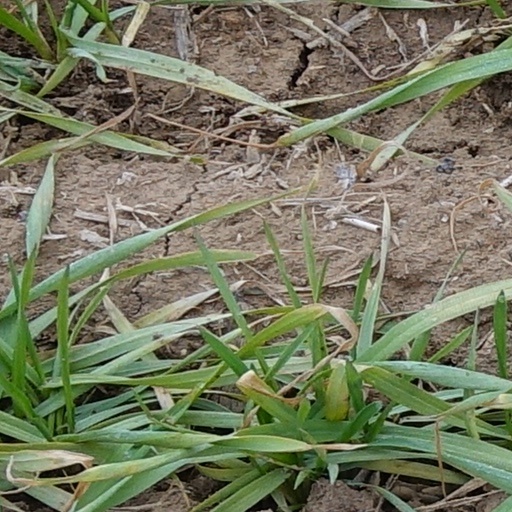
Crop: wheat